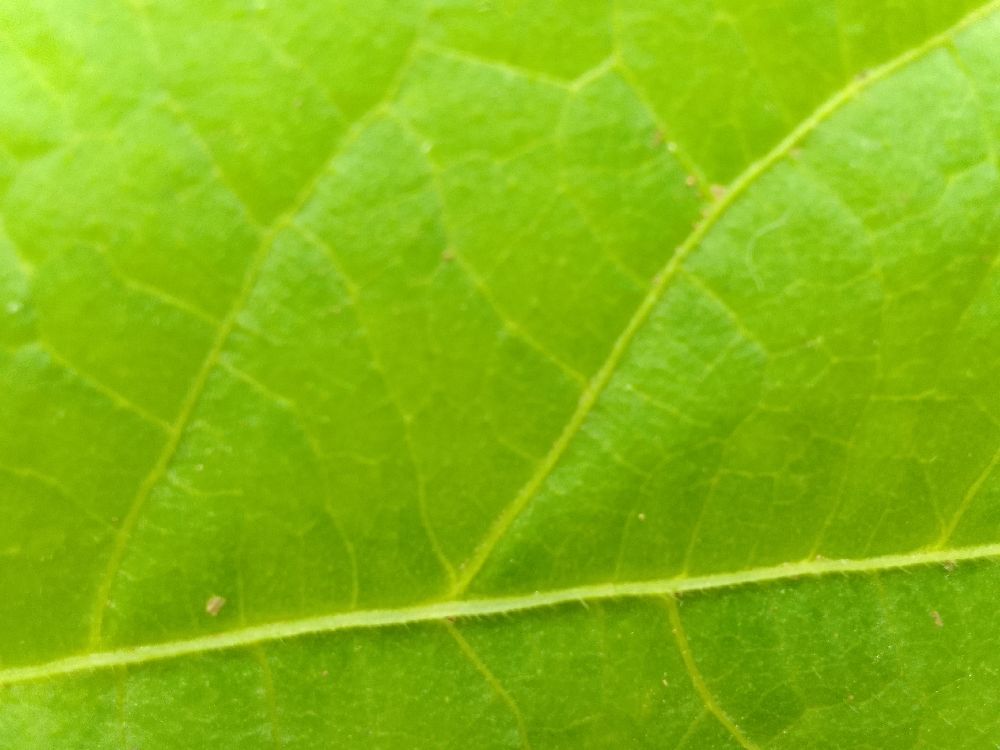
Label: healthy